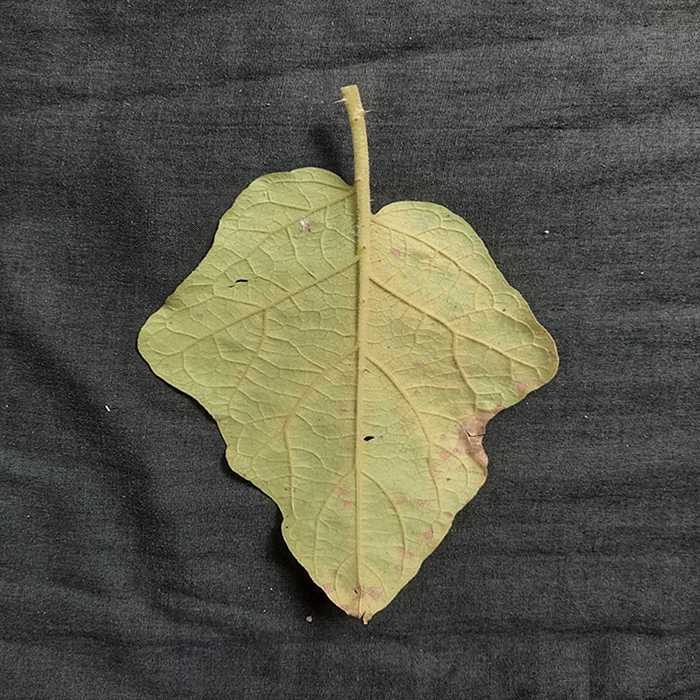
Plant: Eggplant
Label: Eggplant verticillium wilt